Noi siamo due evasi

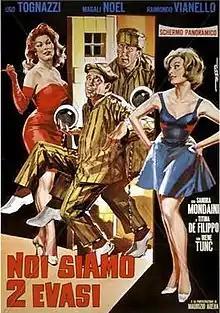

Noi siamo due evasi is a 1959 Italian crime-comedy film directed by Giorgio Simonelli.